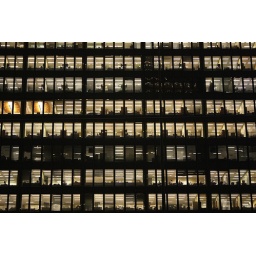
Office windows of one of the Royal Bank towers in downtown Toronto. IMG_4779-2